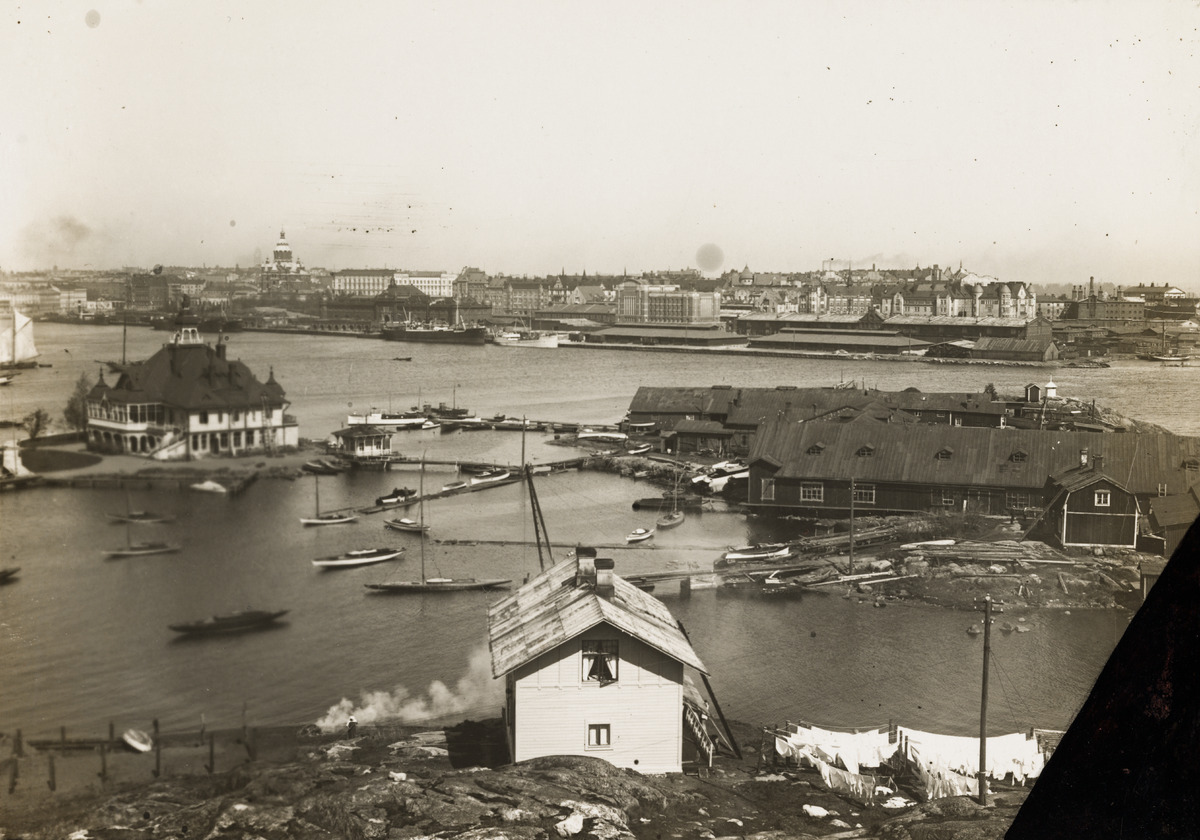
Blekholmankari ja Pohjoinen Blekholma (nykyään Valkosaarenkari ja Valkosaari) kuvattuna Luodolta pohjoiseen
sisällön kuvaus: Blekholmankari ja Pohjoinen Blekholma (nykyään Valkosaarenkari ja Valkosaari) kuvattuna Luodolta pohjoiseen. Vasemmalla on NJK:n eli Nyländska Jaktklubbenin ravintola. Taustalla näkyy Eteläsatama ja Katajanokka. Valkosaarenkaria ja Valkosaarta

yhdistävä

maakannas rakennettiin 1950-luvulla. mustavalkoinen
Ajankohta: kuvausaika 1910 -luku
Paikka: Suomi, Uusimaa, Helsinki, Kaivopuisto Helsinki, Valkosaari, Katajanokka
Aiheet: meret, saaret, rannat, satamat, laiturit, telakat, veneet, laivat, purjeet, puurakennukset, varastotilat, asuinrakennukset, pyykinpesu, kerrostalot, jugend, kirkkorakennukset, ravintolat